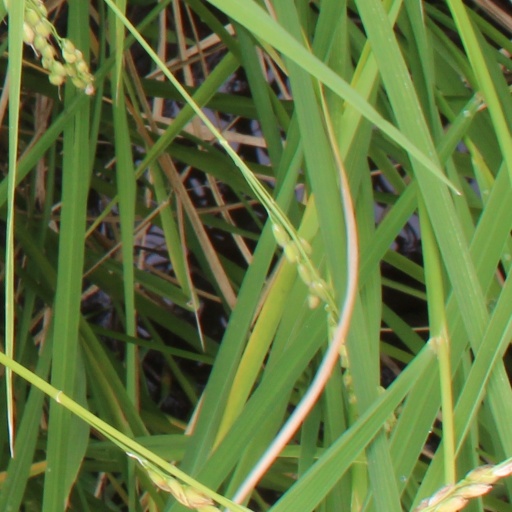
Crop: rice